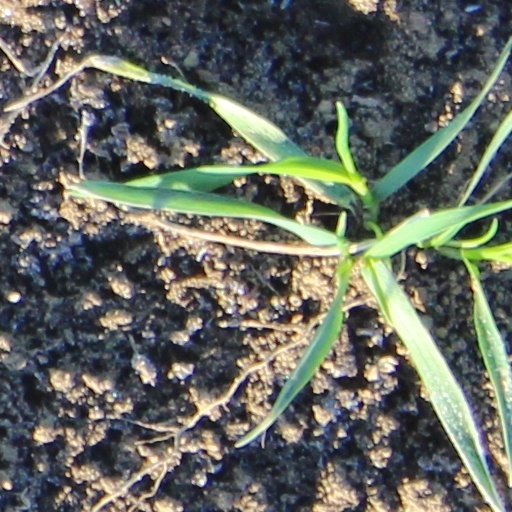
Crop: wheat